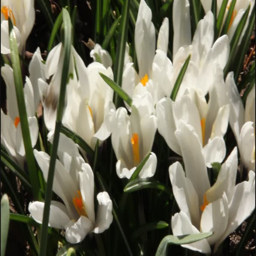
crocus flowers give a lot of pollen .